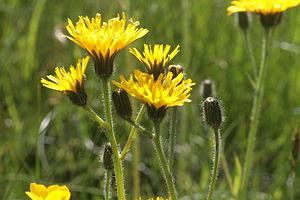
Le col de la Quillane est un col de montagne des Pyrénées-Orientales. Il marque, à 1 713 m d'altitude, la limite entre les communes de La Llagonne et Matemale et les comarques de Conflent et du Capcir, entre les vallées de l'Aude et de la Têt. Il se trouve sur la route des cols.